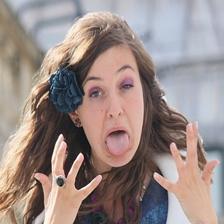
Image emotion (VAD): valence: -0.4, arousal: 0.0, dominance: -0.2
Candidate emotion words:
content — valence: 0.528, arousal: -0.408, dominance: 0.118
jaded — valence: -0.49, arousal: 0.12, dominance: -0.2
cheery — valence: 0.898, arousal: 0.314, dominance: -0.028
yearning — valence: 0.418, arousal: 0.02, dominance: 0.074
Best matching emotion: jaded